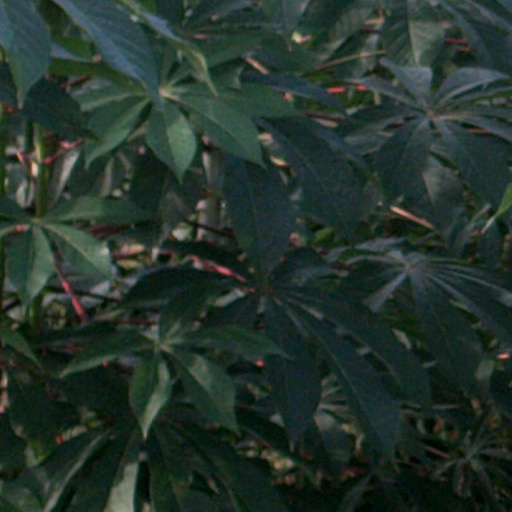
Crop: cassava